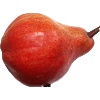
Label: Pear Red 1